List of surviving Republic P-47 Thunderbolts

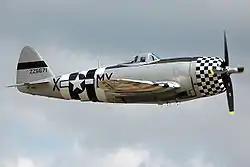
Republic P-47D-40-RA Thunderbolt 45-49192 presented as P-47D-25-RE 42-26671 'No Guts-No Glory' (MX-X) of the 82nd Fighter Squadron, 78th Fighter Group, nicknamed "No Guts-No Glory!", while flying for Claire Aviation in Wilmington, Delaware, USA.

The Republic P-47 Thunderbolt is an American fighter aircraft. From the first prototype produced in 1941, 15,686 P-47s were produced, the last of which was accepted by the United States Army Air Forces (USAAF) from Republic Aviation' Evansville, Indiana factory.